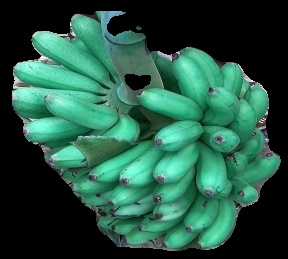
Variety: rasbale
Grade: grade1